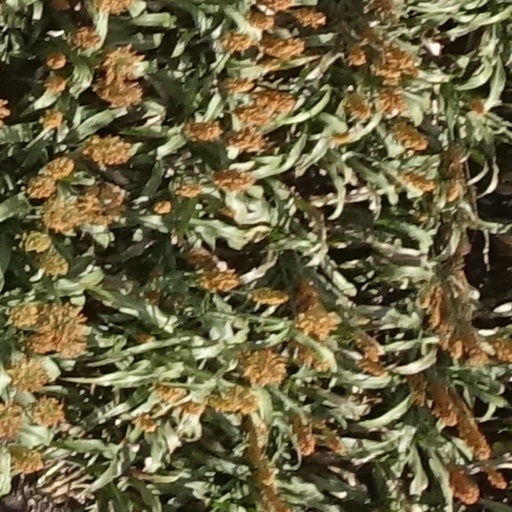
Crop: sorghum